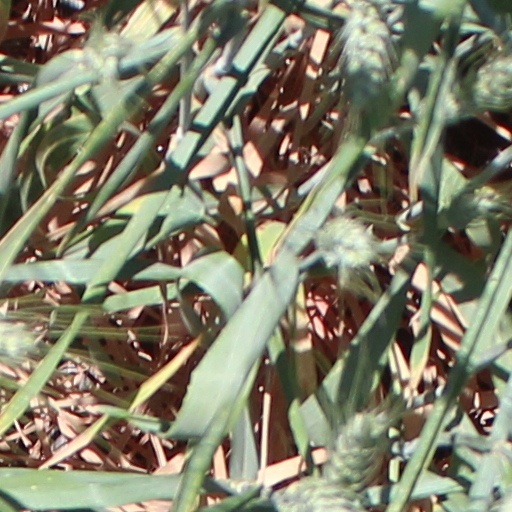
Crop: wheat